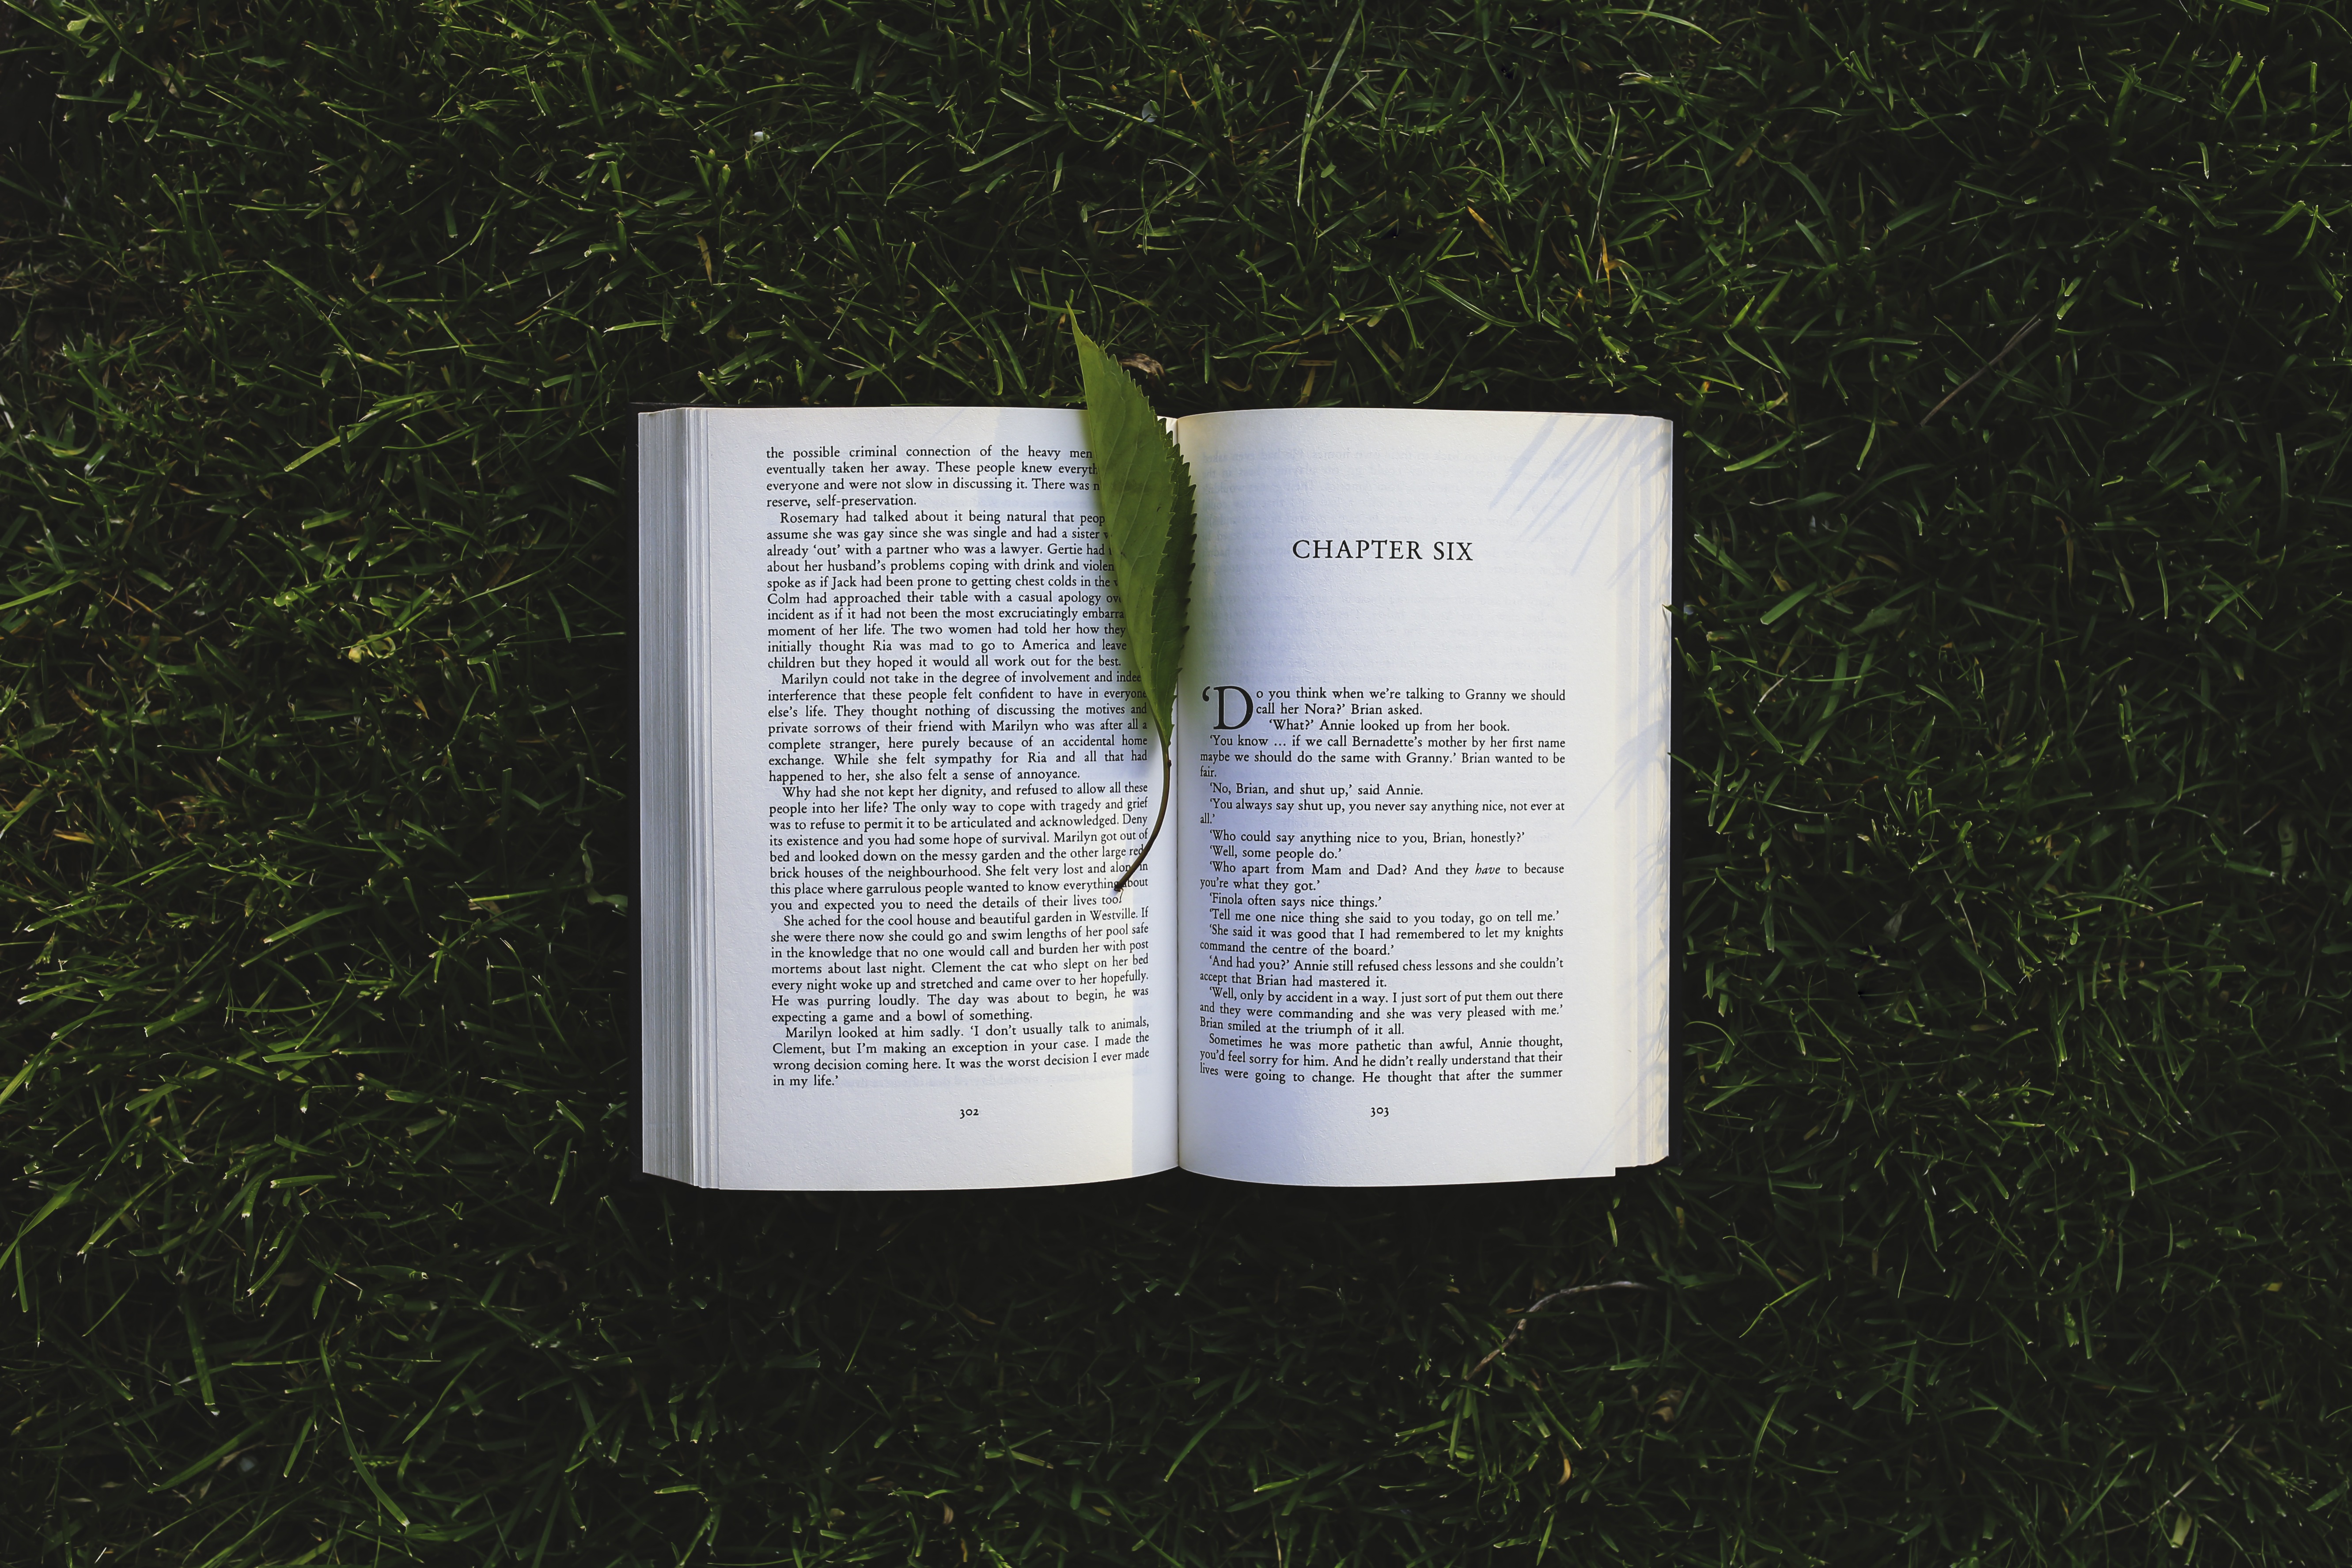
nature, grass, book, read, leaf, reading, green, page, brand, text, letters, document, six, chpter